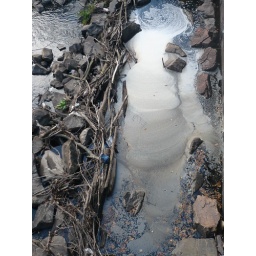
Trash, debris and soap scum at the base of the Centennial Dam, during period of low water (no water coming over the dam).